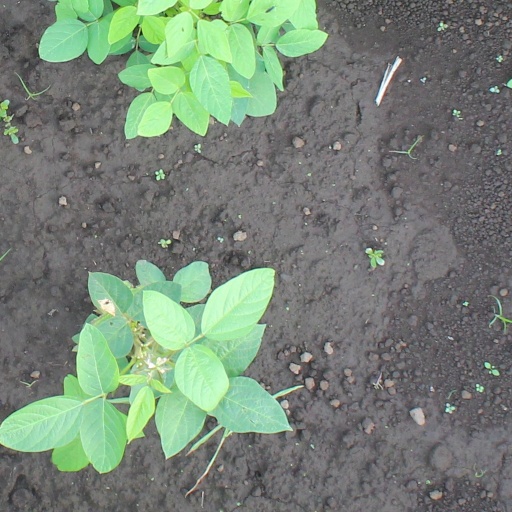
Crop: soybean